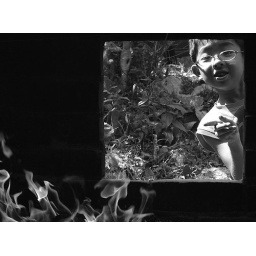
A boy watching incense paper burn at a Chinese temple in Malacca.